One by Two (1993 film)

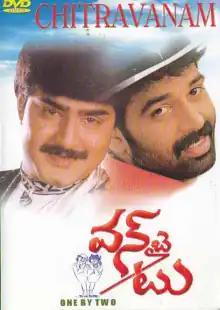
DVD cover

One By Two is a 1993 Telugu-language comedy film directed by Siva Nageswara Rao. The film stars Srikanth (in his debut lead role) and J. D. Chakravarthy in prominent roles. The film was a box office success.